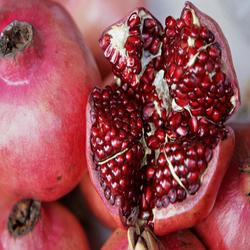
Label: Pomegranate